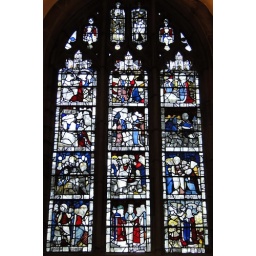
Nave, north aisle window - glass of 1490 originally in all north aisle windows, collected here in 1919